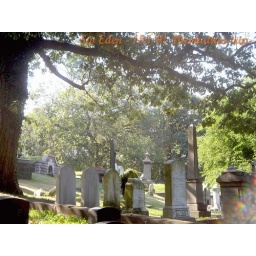
Photo around Trinity ParkManhattan, New YorkW 155 street cross with broadway.